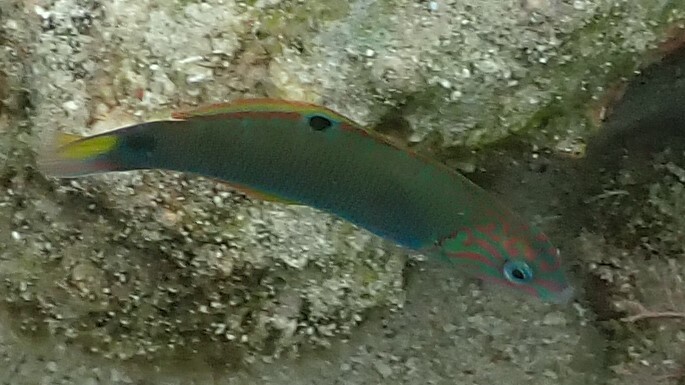
Thalassoma lunare (Moon Wrasse)